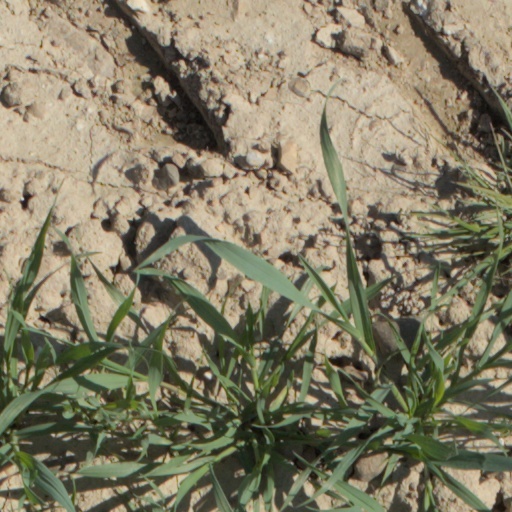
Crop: wheat